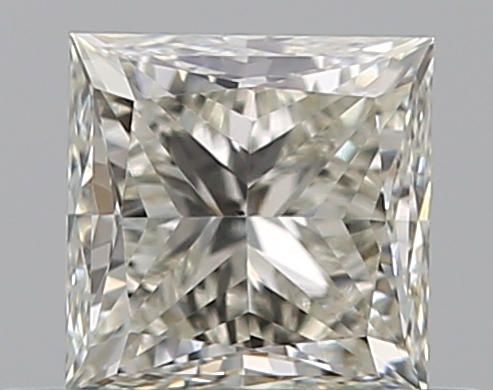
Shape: princess
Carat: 0.51
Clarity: VS2
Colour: K
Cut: VG
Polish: EX
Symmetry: VG
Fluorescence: N
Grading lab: GIA
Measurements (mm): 4.14 x 4.11 x 3.12